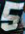
Number: 5